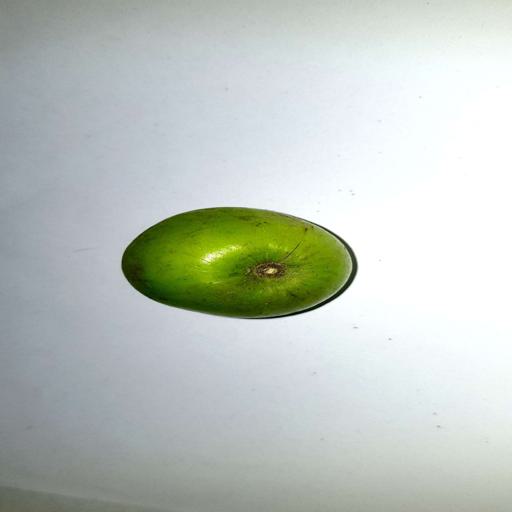
Label: healthy